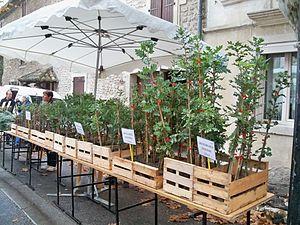
plants de chênes truffiers
La trufficulture est la culture de la truffe. Les trufficulteurs utilisent les techniques agronomiques visant à la production, à la cueillette et à la commercialisation des truffes.